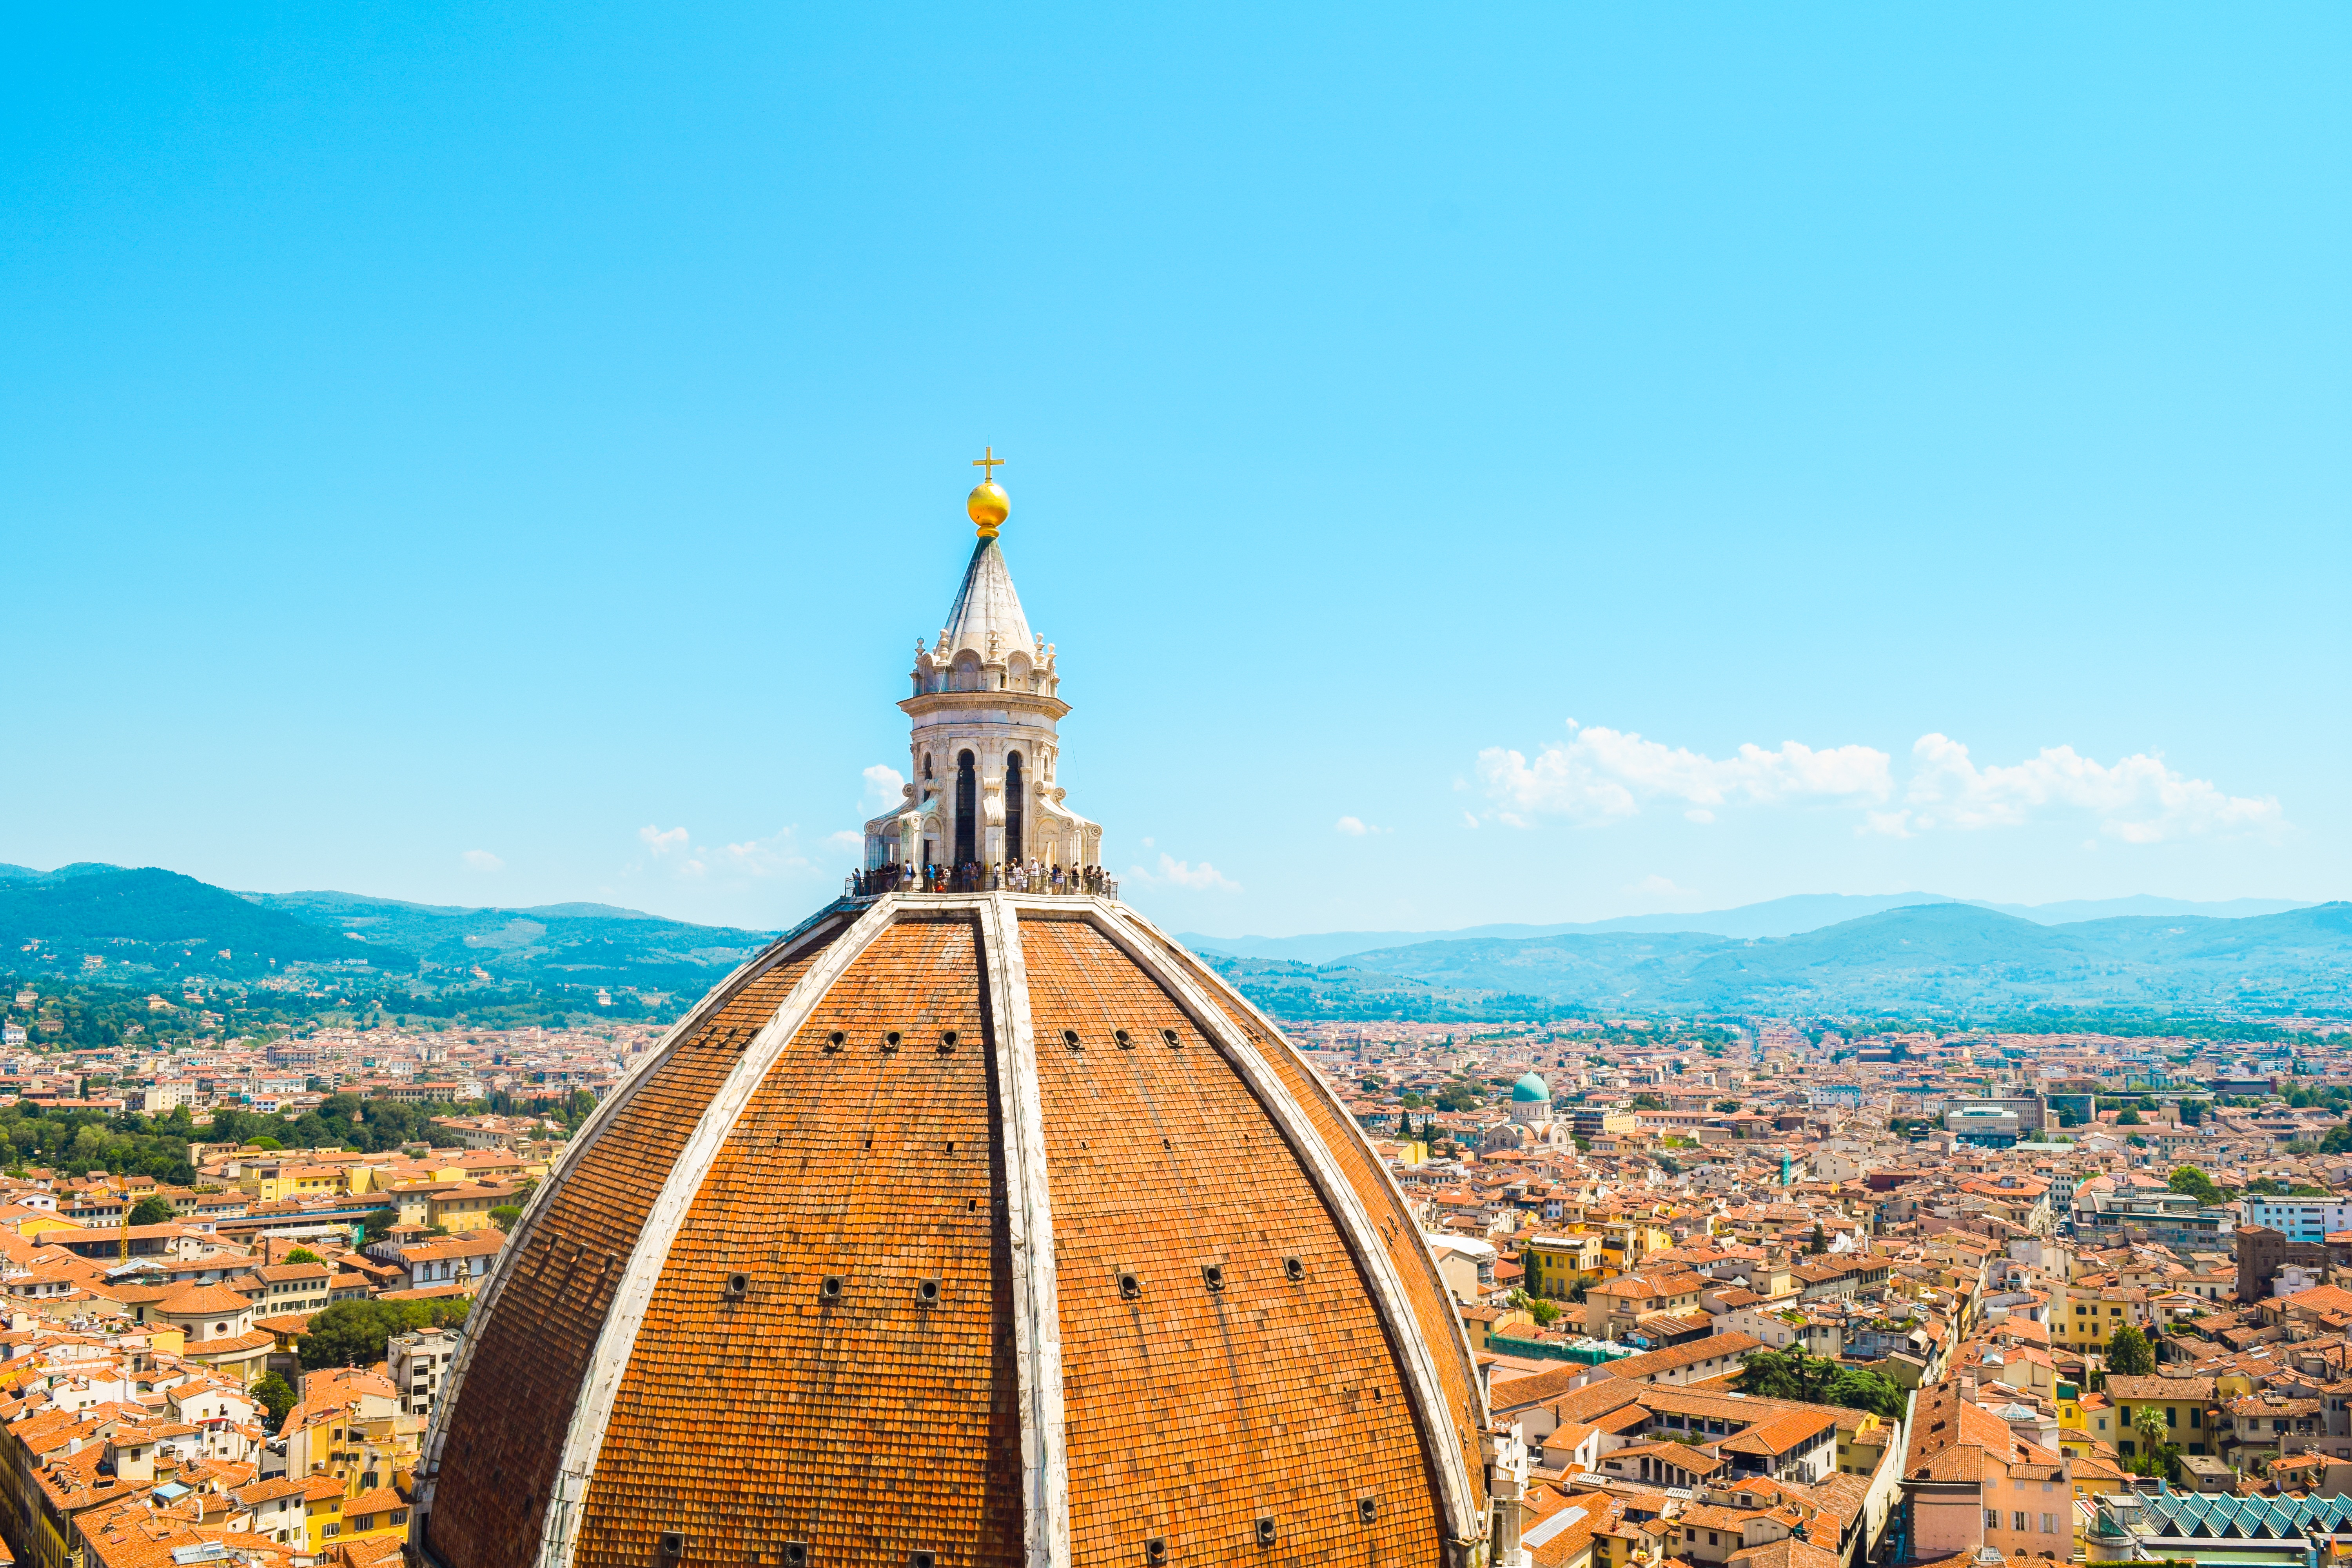
landscape, horizon, mountain, sky, skyline, hill, town, view, cityscape, panorama, summer, travel, europe, tower, landmark, italy, tourism, place of worship, florence, duomo, firenze, belfry